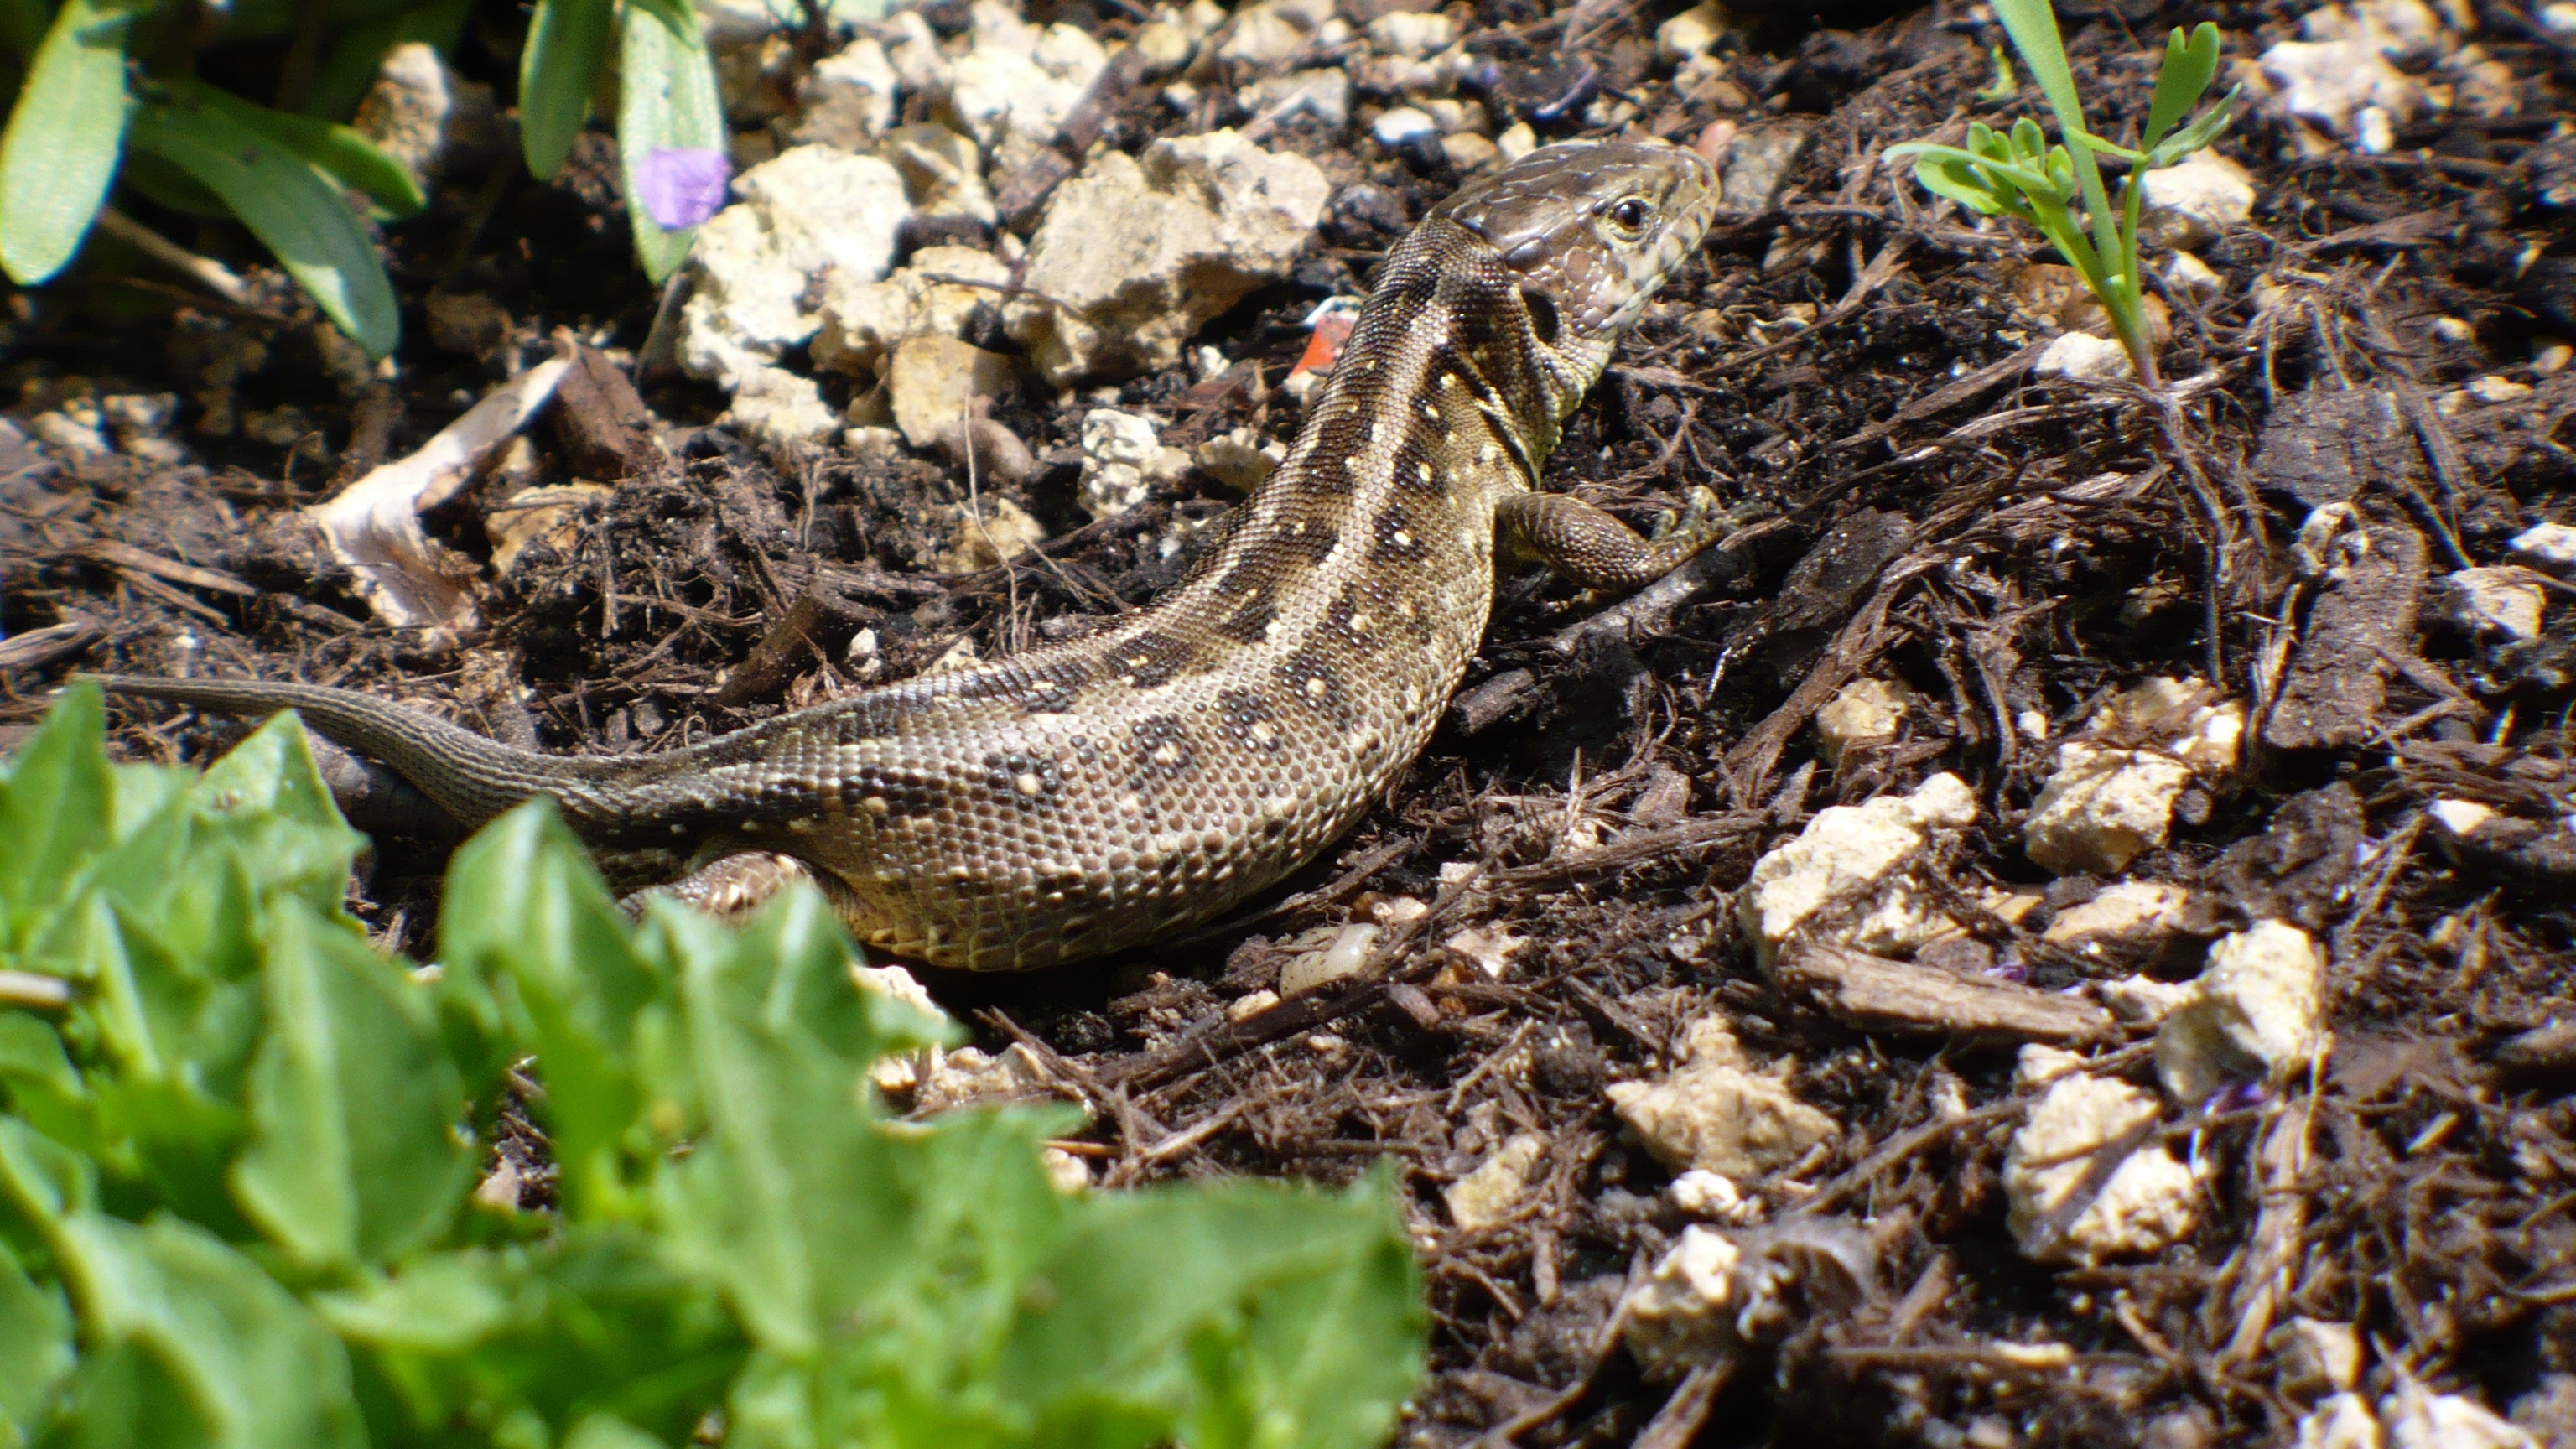
nature, female, wildlife, soil, botany, reptile, fauna, lizard, cold blooded animals, sand lizard